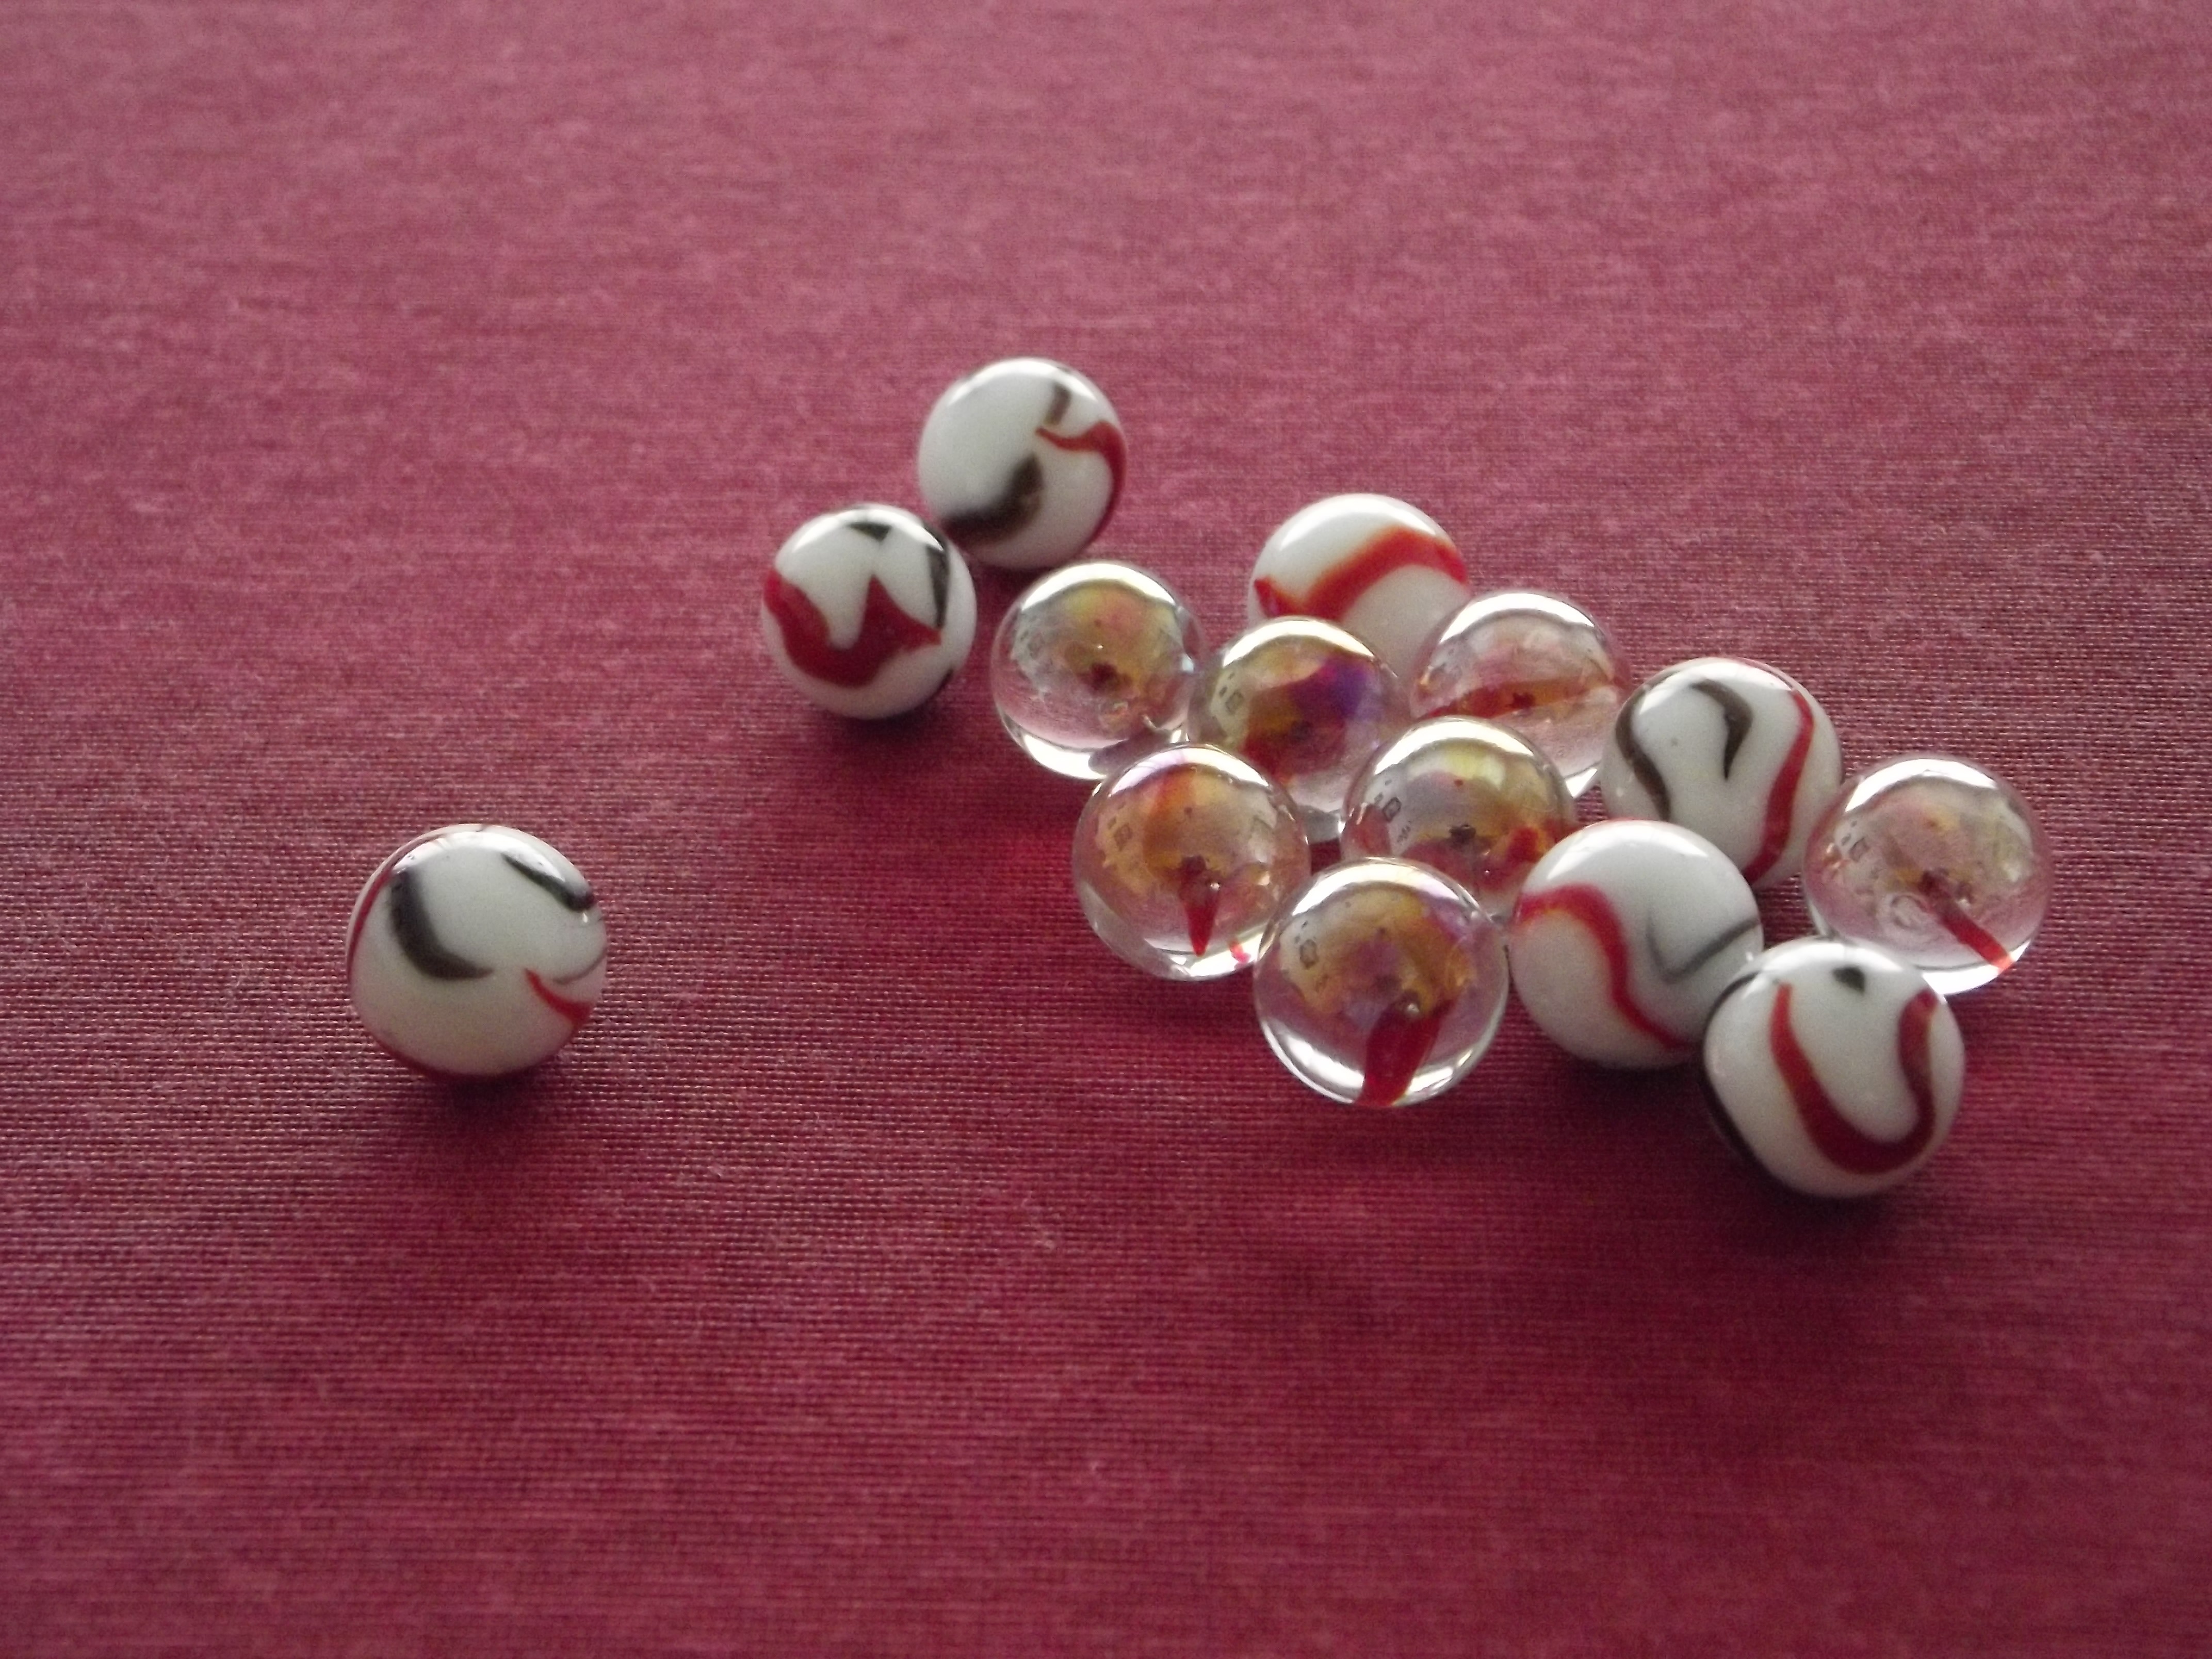
group, petal, crowd, ear, pink, bead, material, jewellery, art, team, earrings, marbles, marble, pearl, leadership, leader, gemstone, chief, jewelry making, fashion accessory, body jewelry